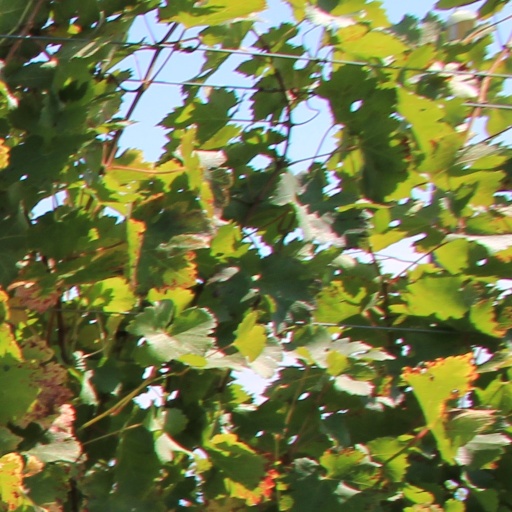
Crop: grape